Amelia Abascal

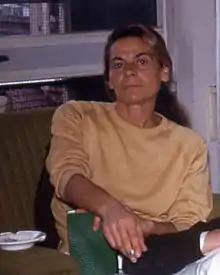
Amelia Abascal Gómez in Valladolid, Spain, 1969.

Amelia Abascal Gómez (born 1920) was a Spanish-born Mexican painter, sculptor, and ceramist.